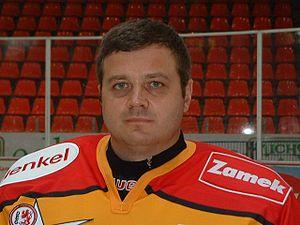
Andreï Viktorovitch Trefilov - en russe : Андрей Викторович Трефилов, et en anglais : Andrei Trefilov est un joueur professionnel russe de hockey sur glace.
Wendell Edward Young est un joueur professionnel de hockey sur glace. Il évolue en tant que gardien de but pendant quinze saisons dans les ligues de hockey d'Amérique du Nord.
Le trophée N.R. « Bud » Poile est un trophée de hockey sur glace individuel. Il est remis au meilleur joueur au cours des séries éliminatoires de la Coupe Turner dans la Ligue internationale de hockey. Il est remis depuis 1989 et jusqu'à la disparition de la ligue en 2001. Il honore la mémoire de Bud Poile, commissaire de la LIH à partir de 1984.